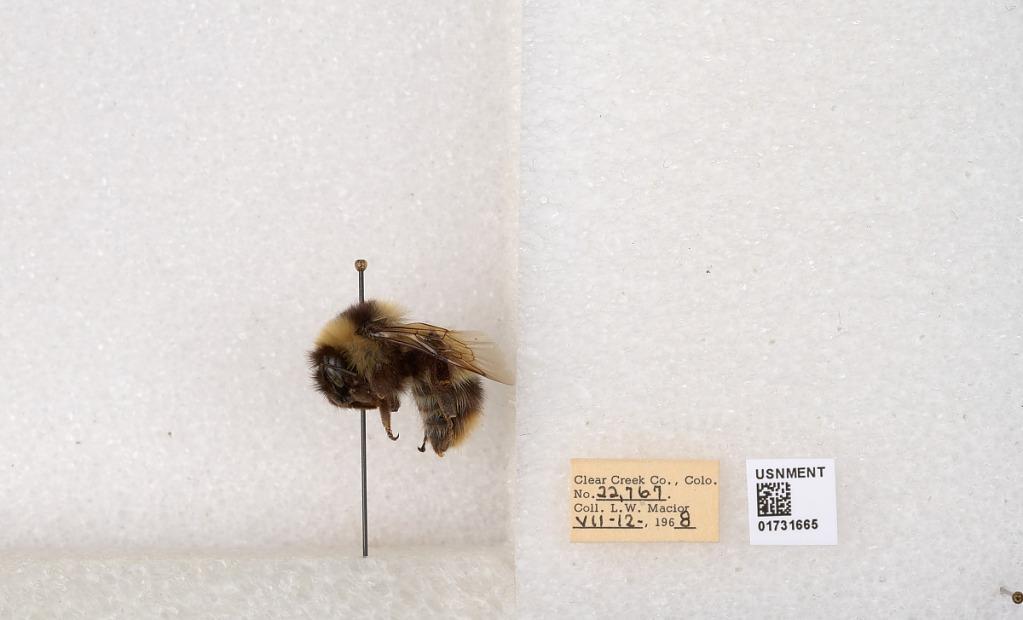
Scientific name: Bombus kirbyellus
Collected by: L. Macior
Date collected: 1968-7-12
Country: United States
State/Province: Colorado
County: Clear Creek
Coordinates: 39.6891, -105.644